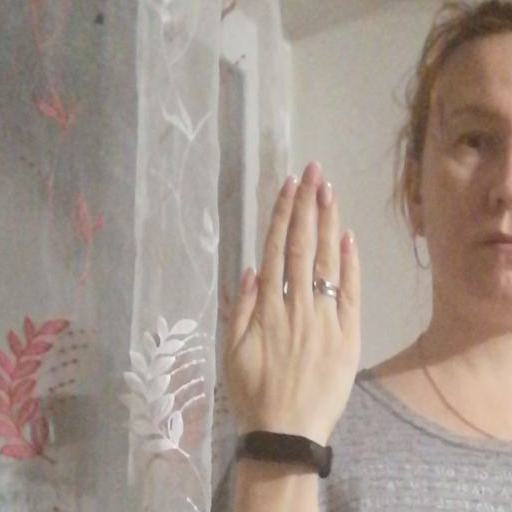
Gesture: stop_inverted